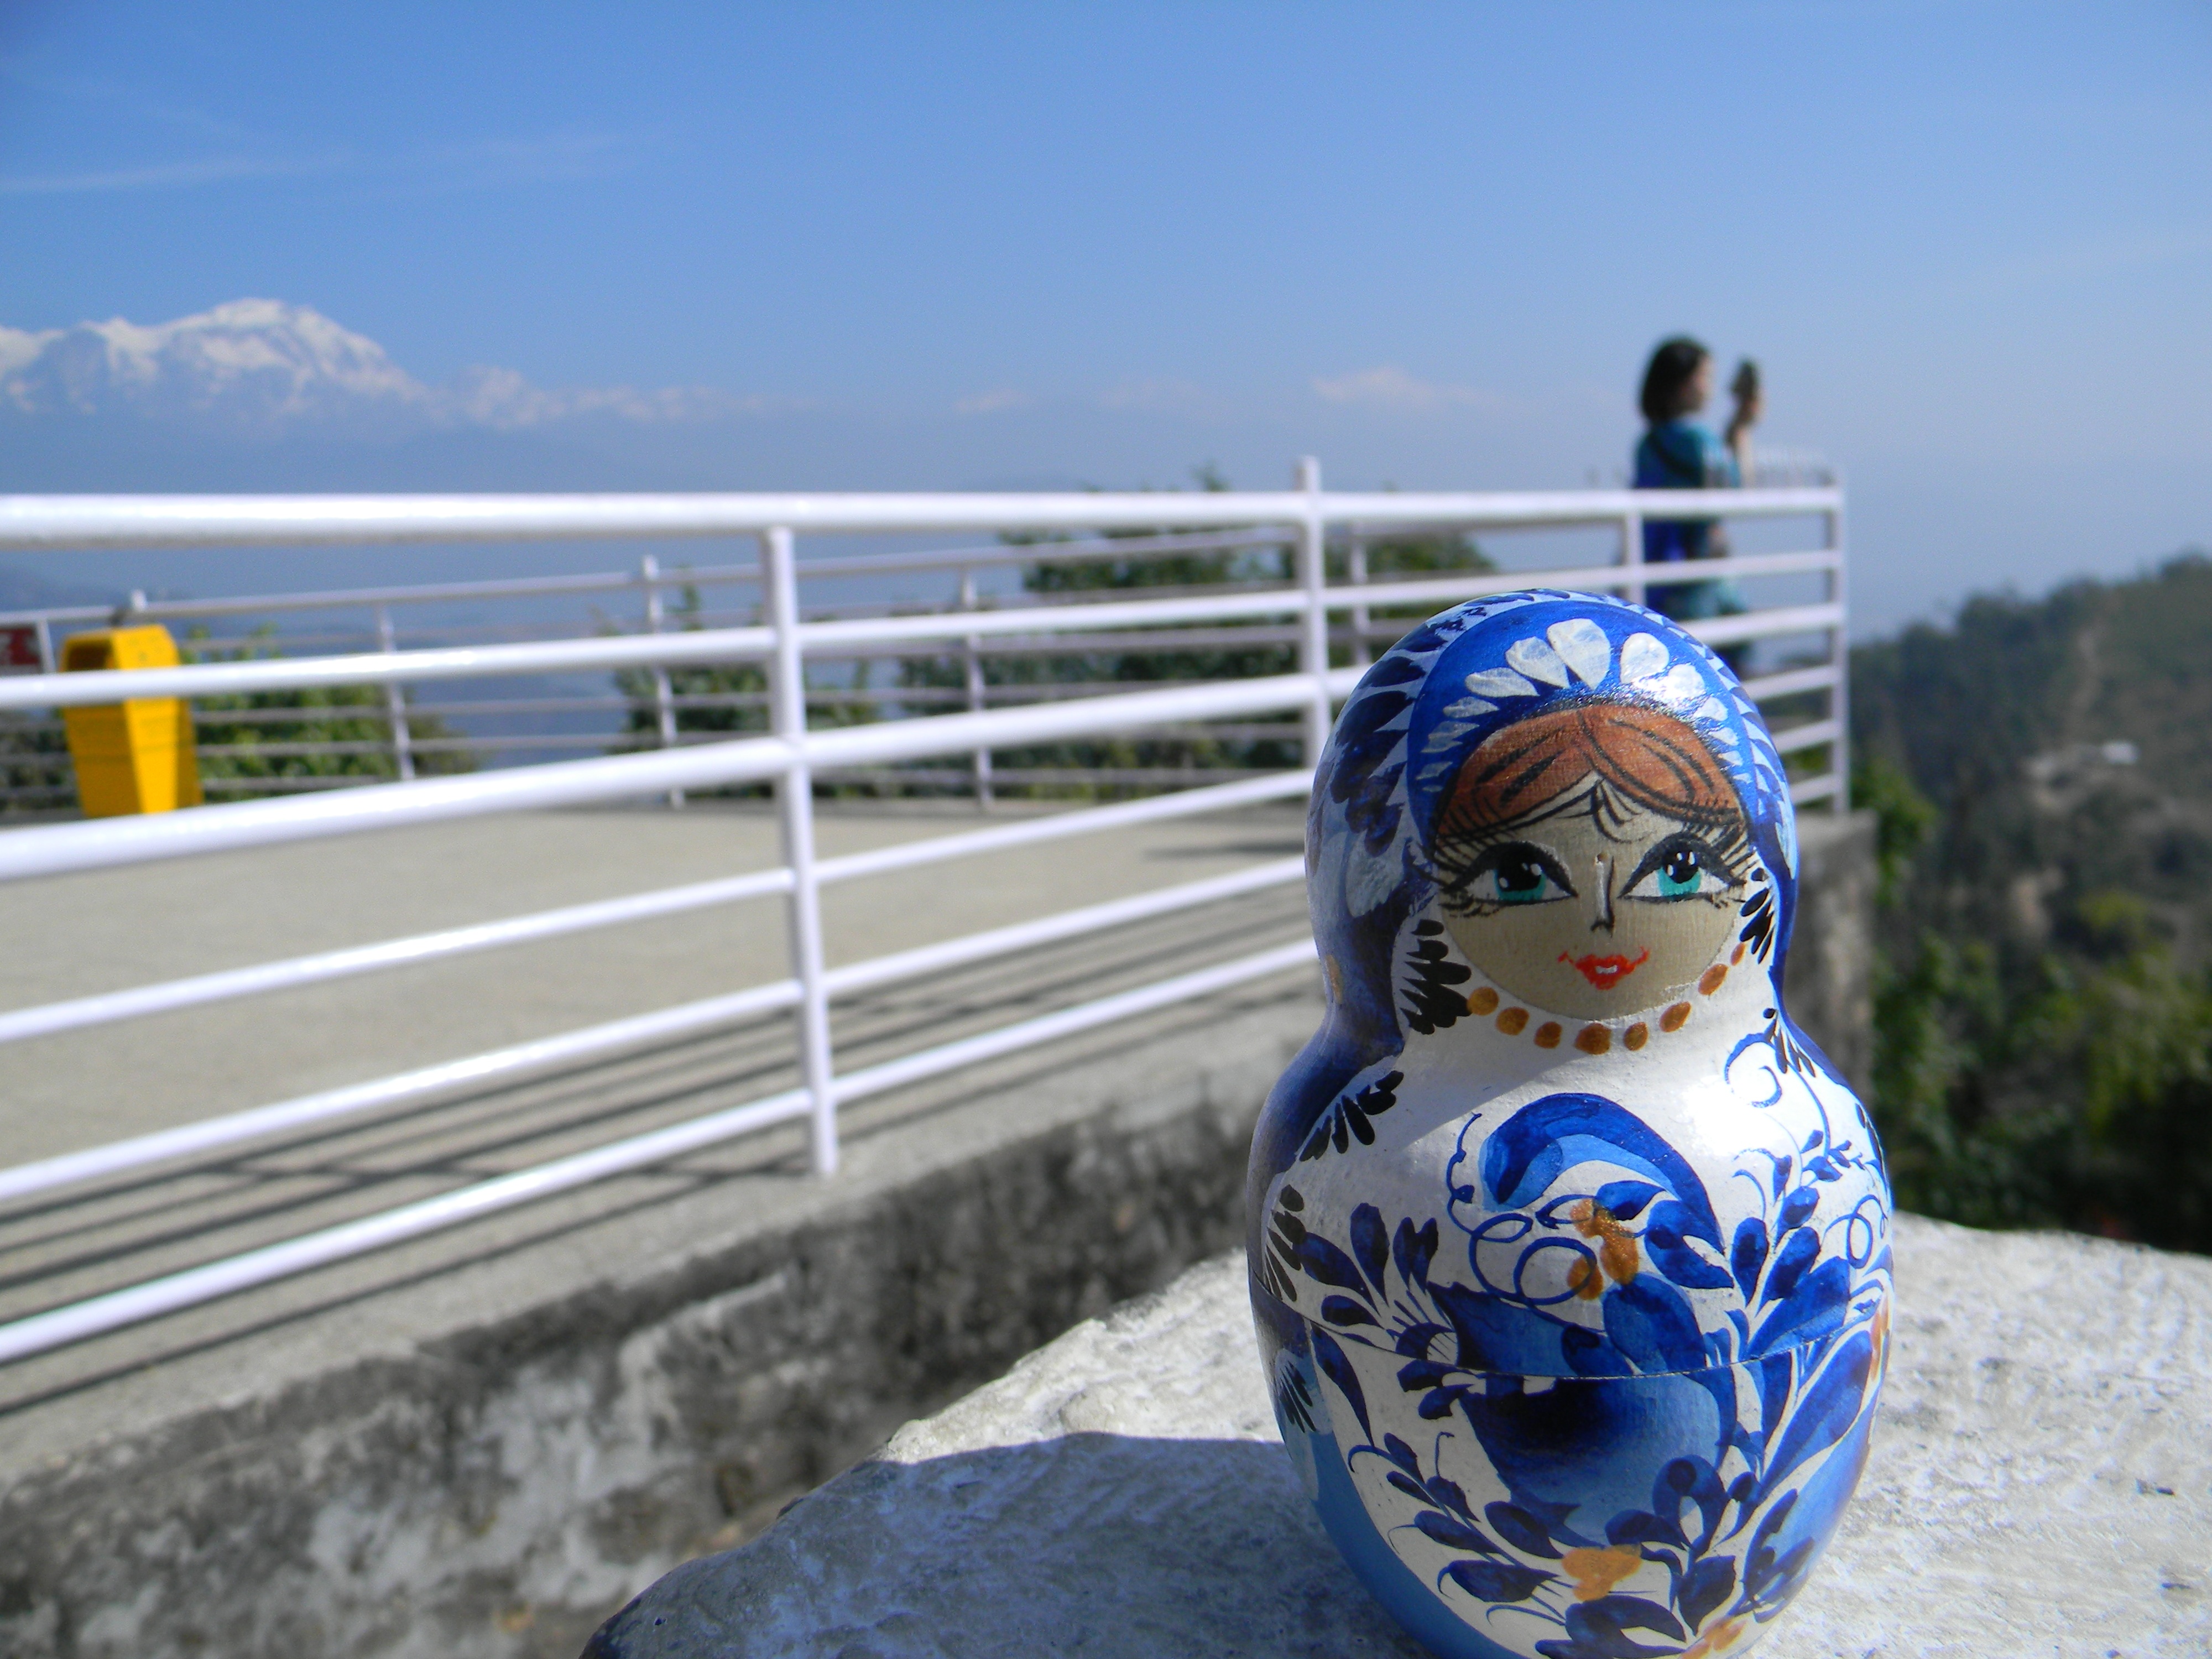
vacation, travel, blue, tourism, nepal, sculpture, small fresh, matryoshka, pokhara